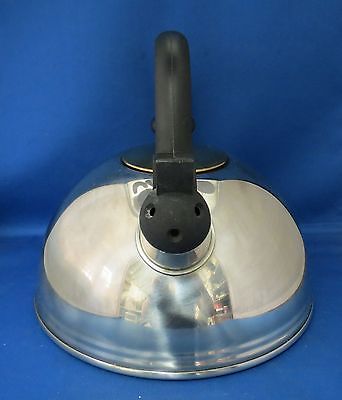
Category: kettle